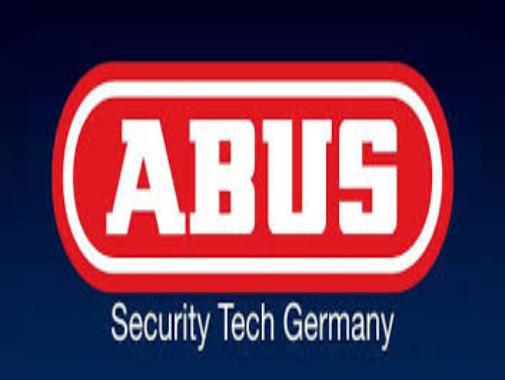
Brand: abus
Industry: Others